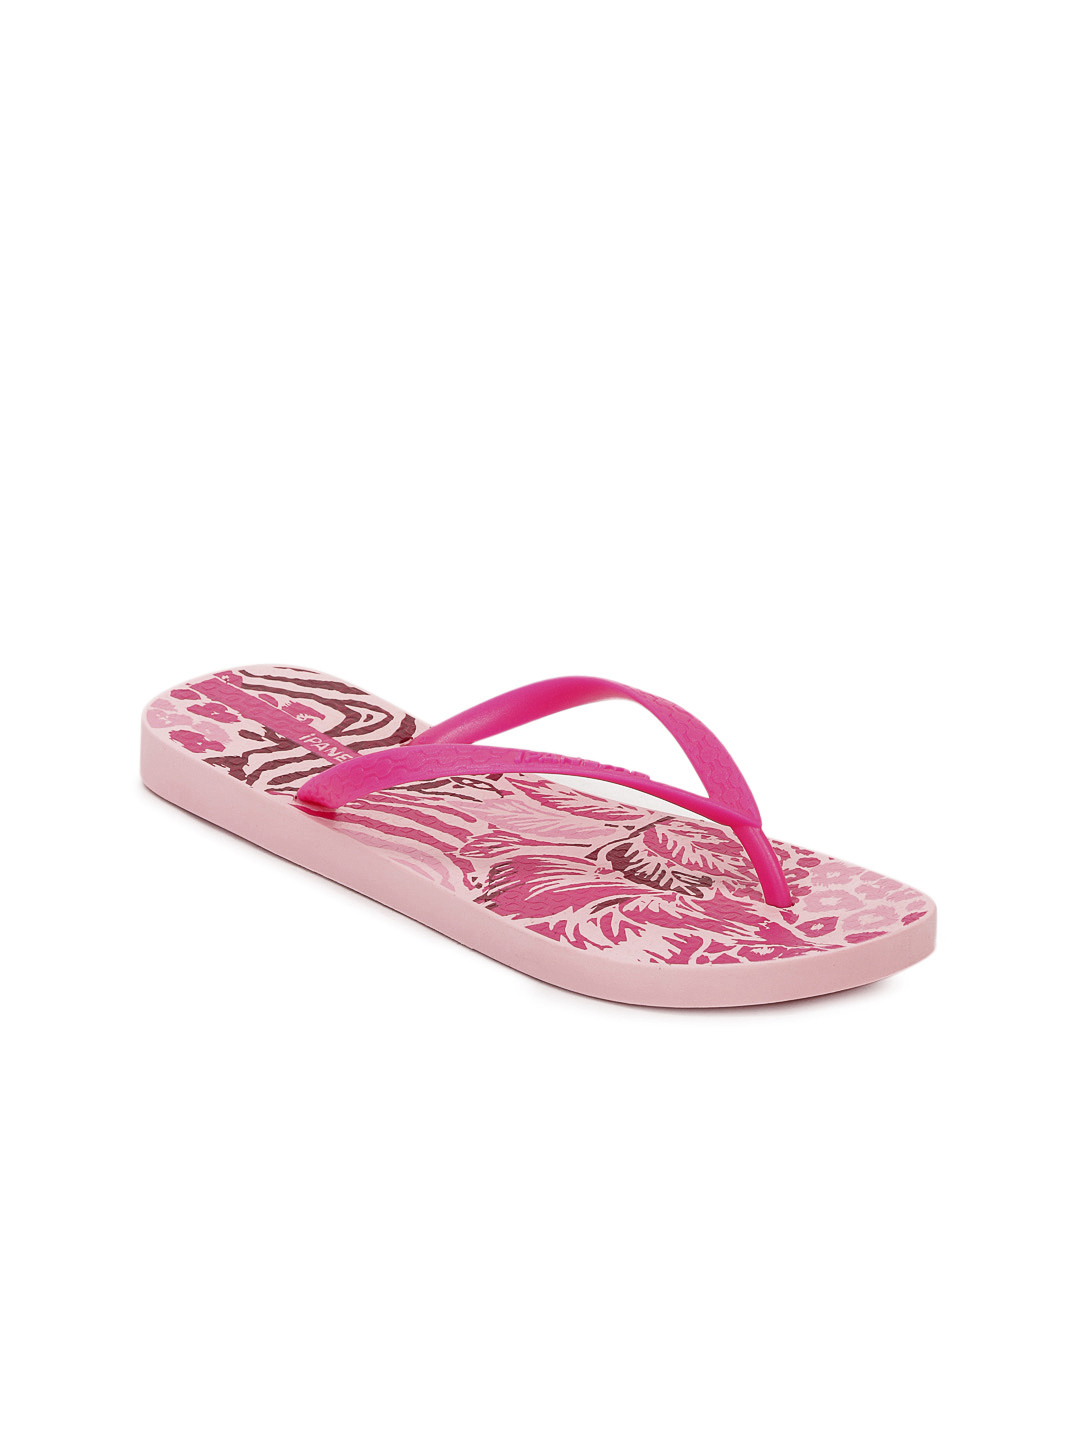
iPanema Women Pink Flip Flops
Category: Footwear / Flip Flops / Flip Flops
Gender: Women
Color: Pink
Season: Winter 2012
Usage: Casual